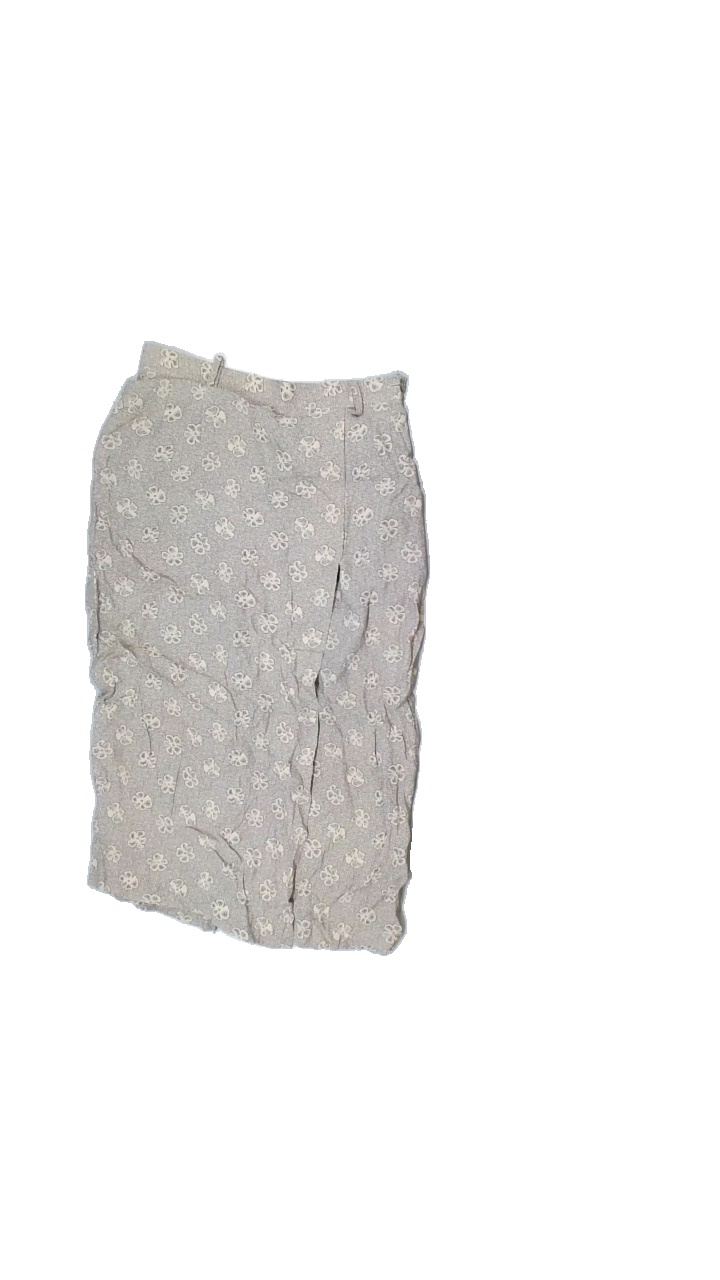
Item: Skirt (Ladies)
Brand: Prêt
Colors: Beige, Grey
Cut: Regular
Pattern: Floral print
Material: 100%viscose
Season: Summer
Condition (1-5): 5
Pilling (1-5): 5
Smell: Minor
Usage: Reuse
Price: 50-100